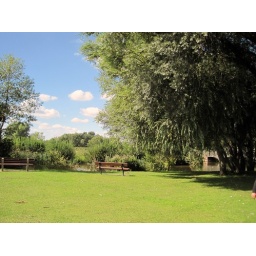
Another view of the meadow-lands near the cathedral . The bridge over the Avon, just visible through the willow tree